Timeline of rocket and missile technology

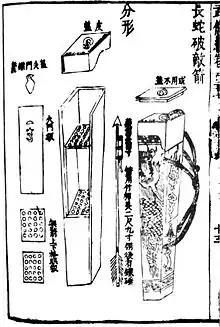
A depiction of the "long serpent" rocket launcher from the 11th century book "Wujing Zongyao". The holes in the frame are designed to keep the fire arrows separate.

This article gives a concise timeline of rocket and missile technology.